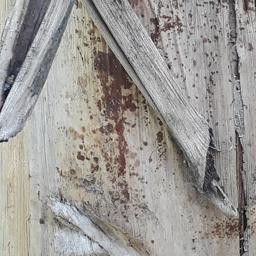
Label: PSEUDOSTEM WEEVIL